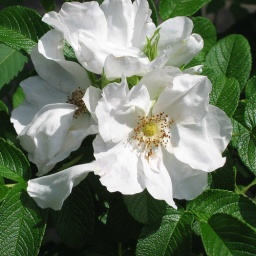
Wild white roses by the river. I just liked the light on them. Happy Friday Flower Power!